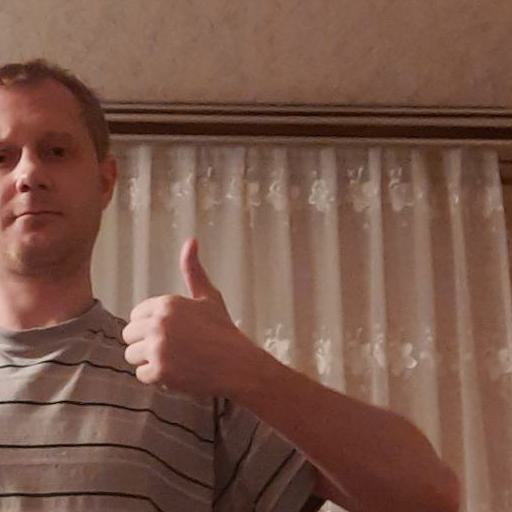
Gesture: like